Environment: real
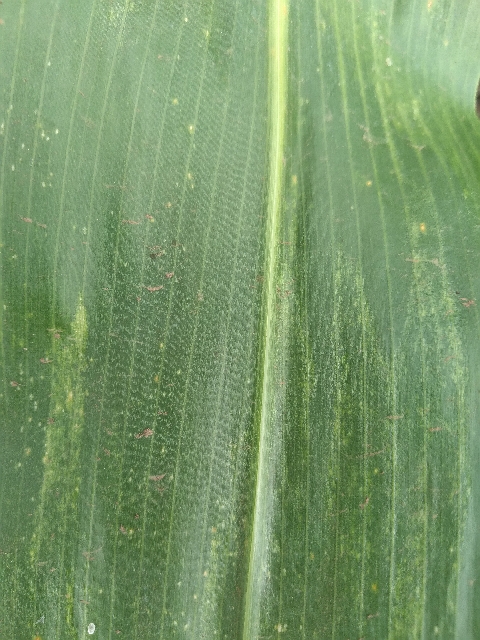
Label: lethal_necrosis